Patrician (post-Roman Europe)

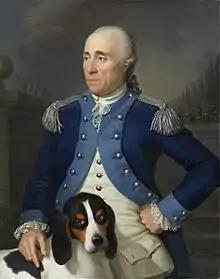
The Swiss patrician Franz Rudolf Frisching in the uniform of an officer of the Bernese Huntsmen Corps with his Berner Laufhund, painted by Jean Preudhomme in 1785.

Though often mistakenly so described, patrician families of Italian cities were not in their origins members of the territorial nobility, but members of the minor landowners, the bailiffs and stewards of the lords and bishops, against whose residual powers they led the struggles in establishing the urban communes. At Genoa the earliest records of trading partnerships are in documents of the early 11th century; there the typical sleeping partner is a member of the local petty nobility with some capital to invest, and in the expansion of trade leading roles were taken by men who already held profitable positions in the feudal order, who received revenues from rents or customs tolls or market dues. Then in the 12th and 13th centuries, to this first patrician class were added the families who had risen through trade, the Doria, Cigala and Lercari. In Milan, the earliest consuls were chosen from among the "valvasores", "capitanei" and "cives". H. Sapori found the first patriaciates of Italian towns to usurp the public and financial functions of the overlord to have been drawn from such petty vassals, holders of heritable tenancies and rentiers who farmed out the agricultural labours of their holdings.